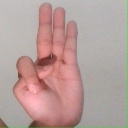
अक्षर: भ